Travis Katz

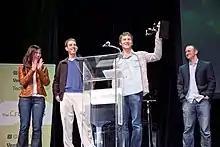
Travis Katz Accepting the Crunchies Award for Trip.com with Co-Founder Ori Zaltzman

In 2010, Katz launched an online travel company, Gogobot, later rebranded Trip.com. Trip.com used artificial intelligence to provide travelers with real time recommendations based on their interests, location, weather and other signals. The site raised $39M over 3 rounds from Redpoint Ventures, HomeAway, Battery Ventures and Innovation Endeavors. In October 2017, Trip.com was acquired by Chinese travel company Ctrip and became that company's flagship brand outside of China. At the time of the acquisition, Ctrip reported the site had 60 million users. Following the acquisition, Katz worked as vice president of product for Skyscanner, a Ctrip company, where Trip.com's reviews and photos were integrated.